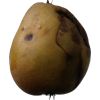
Label: Pear 3